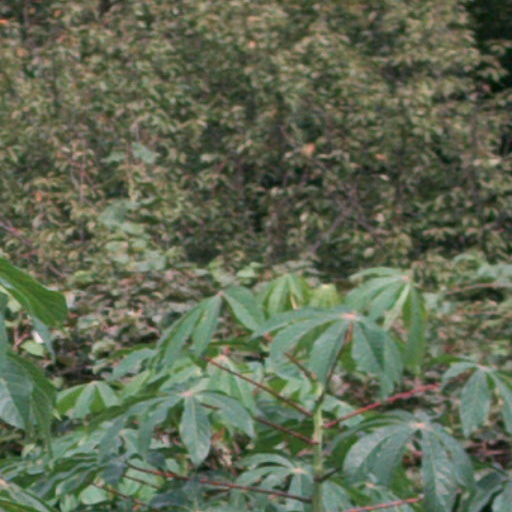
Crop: cassava